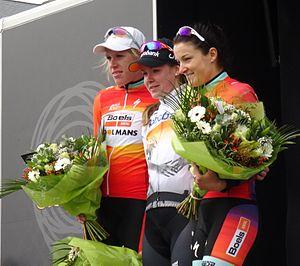
Reportage réalisé le samedi 28 février à l'occasion du départ et de l'arrivée du Circuit Het Nieuwsblad 2015 à Gand, Belgique.
La 10ᵉ édition du Circuit Het Nieuwsblad féminin a eu lieu le 28 février 2015. La course fait partie du calendrier international féminin UCI 2015 en catégorie 1.2. C'est également la première épreuve internationale disputée en Europe pour les féminines et est considérée comme le début de la saison des classiques.